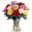
Label: rose